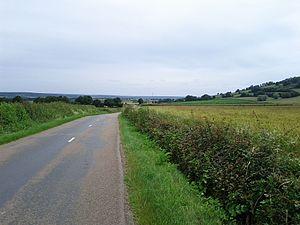
Vianges est une commune française située dans le canton d'Arnay-le-Duc du département de la Côte-d'Or, en région Bourgogne-Franche-Comté.